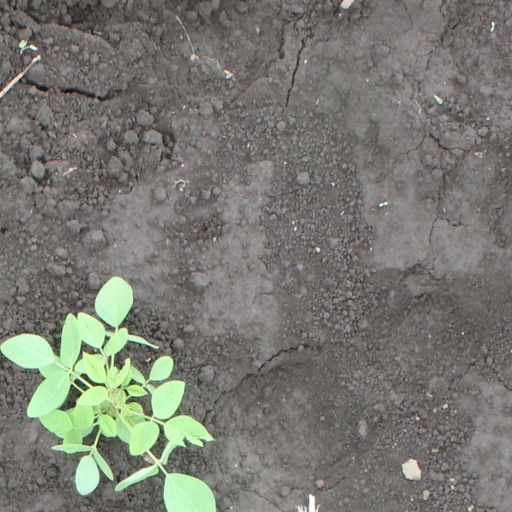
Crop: soybean